Cape Charles (headland)

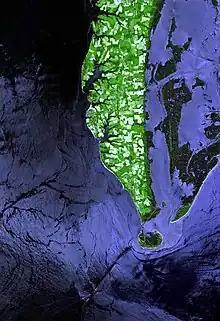
Satellite image of Cape Charles

Cape Charles is a headland, or cape, in Northampton County, Virginia. Located at the southern tip of Northampton County, it forms the southern tip of the Delmarva Peninsula and the northern side of the entrance to the Chesapeake Bay. Cape Charles was named in honor of Charles I of England, the second son of King James I and his eventual successor to the thrones of England, Scotland, and Ireland.